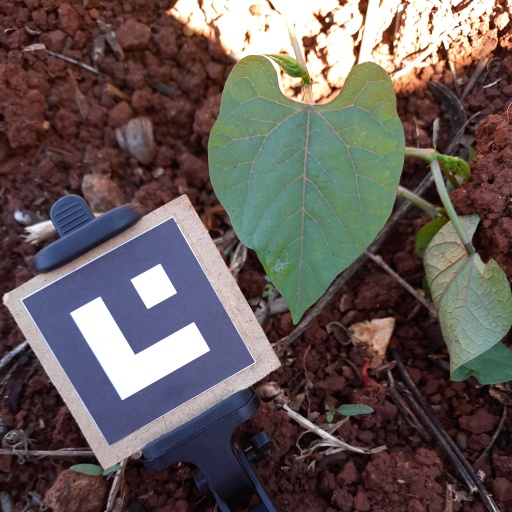
Observations: wavy surface, no eating holes, with water drops, under shade